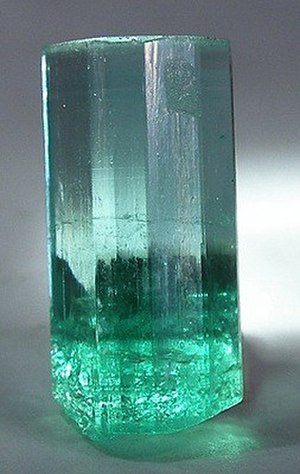
Beryllium / Egenskaber / Forekomst
Smaragd er en naturligt forekommende berylliumforbindelse.
Beryllium er et grundstof med atomnummeret 4.